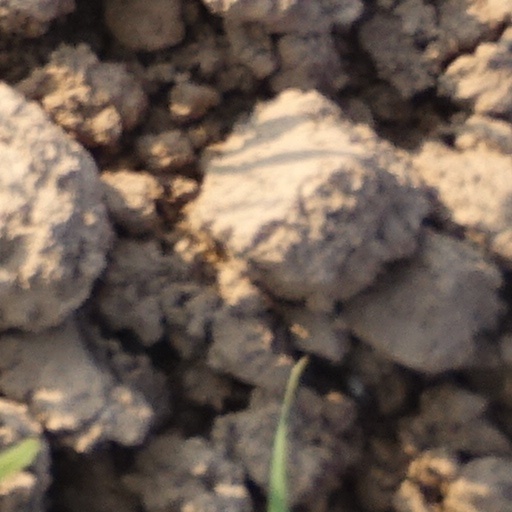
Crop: wheat